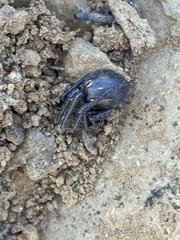
Species: Lactrodectus_hesperus